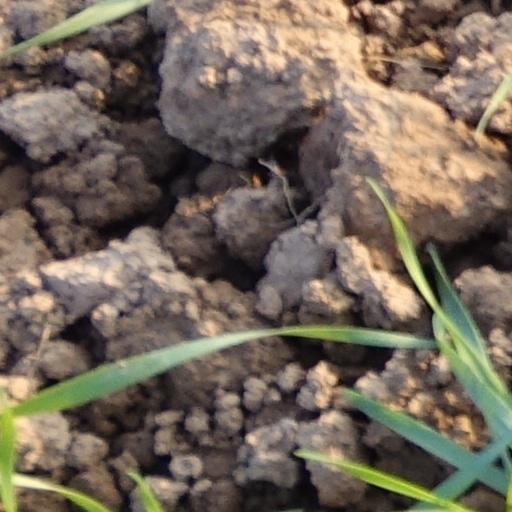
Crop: wheat